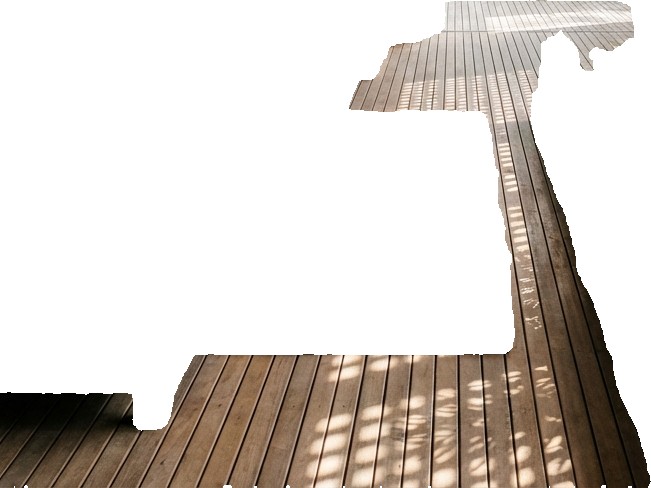
Surface category: floors